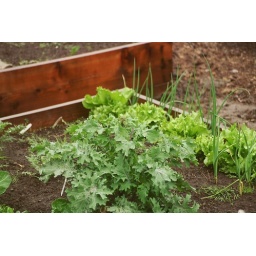
inspiration: garden box in rain, green onions and other leafy things